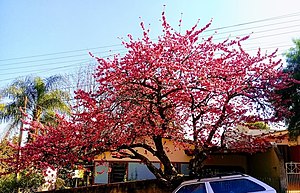
Japansk kirsebær / Beskrivelse
Kirsebær i Ponta Grossa, det sydlige Brasilien
Japansk kirsebær er et lille, løvfældende træ med en meget variabel vækstform. I reglen er stammen lav, og hovedgrenene er grove og kun svagt forgrenede.